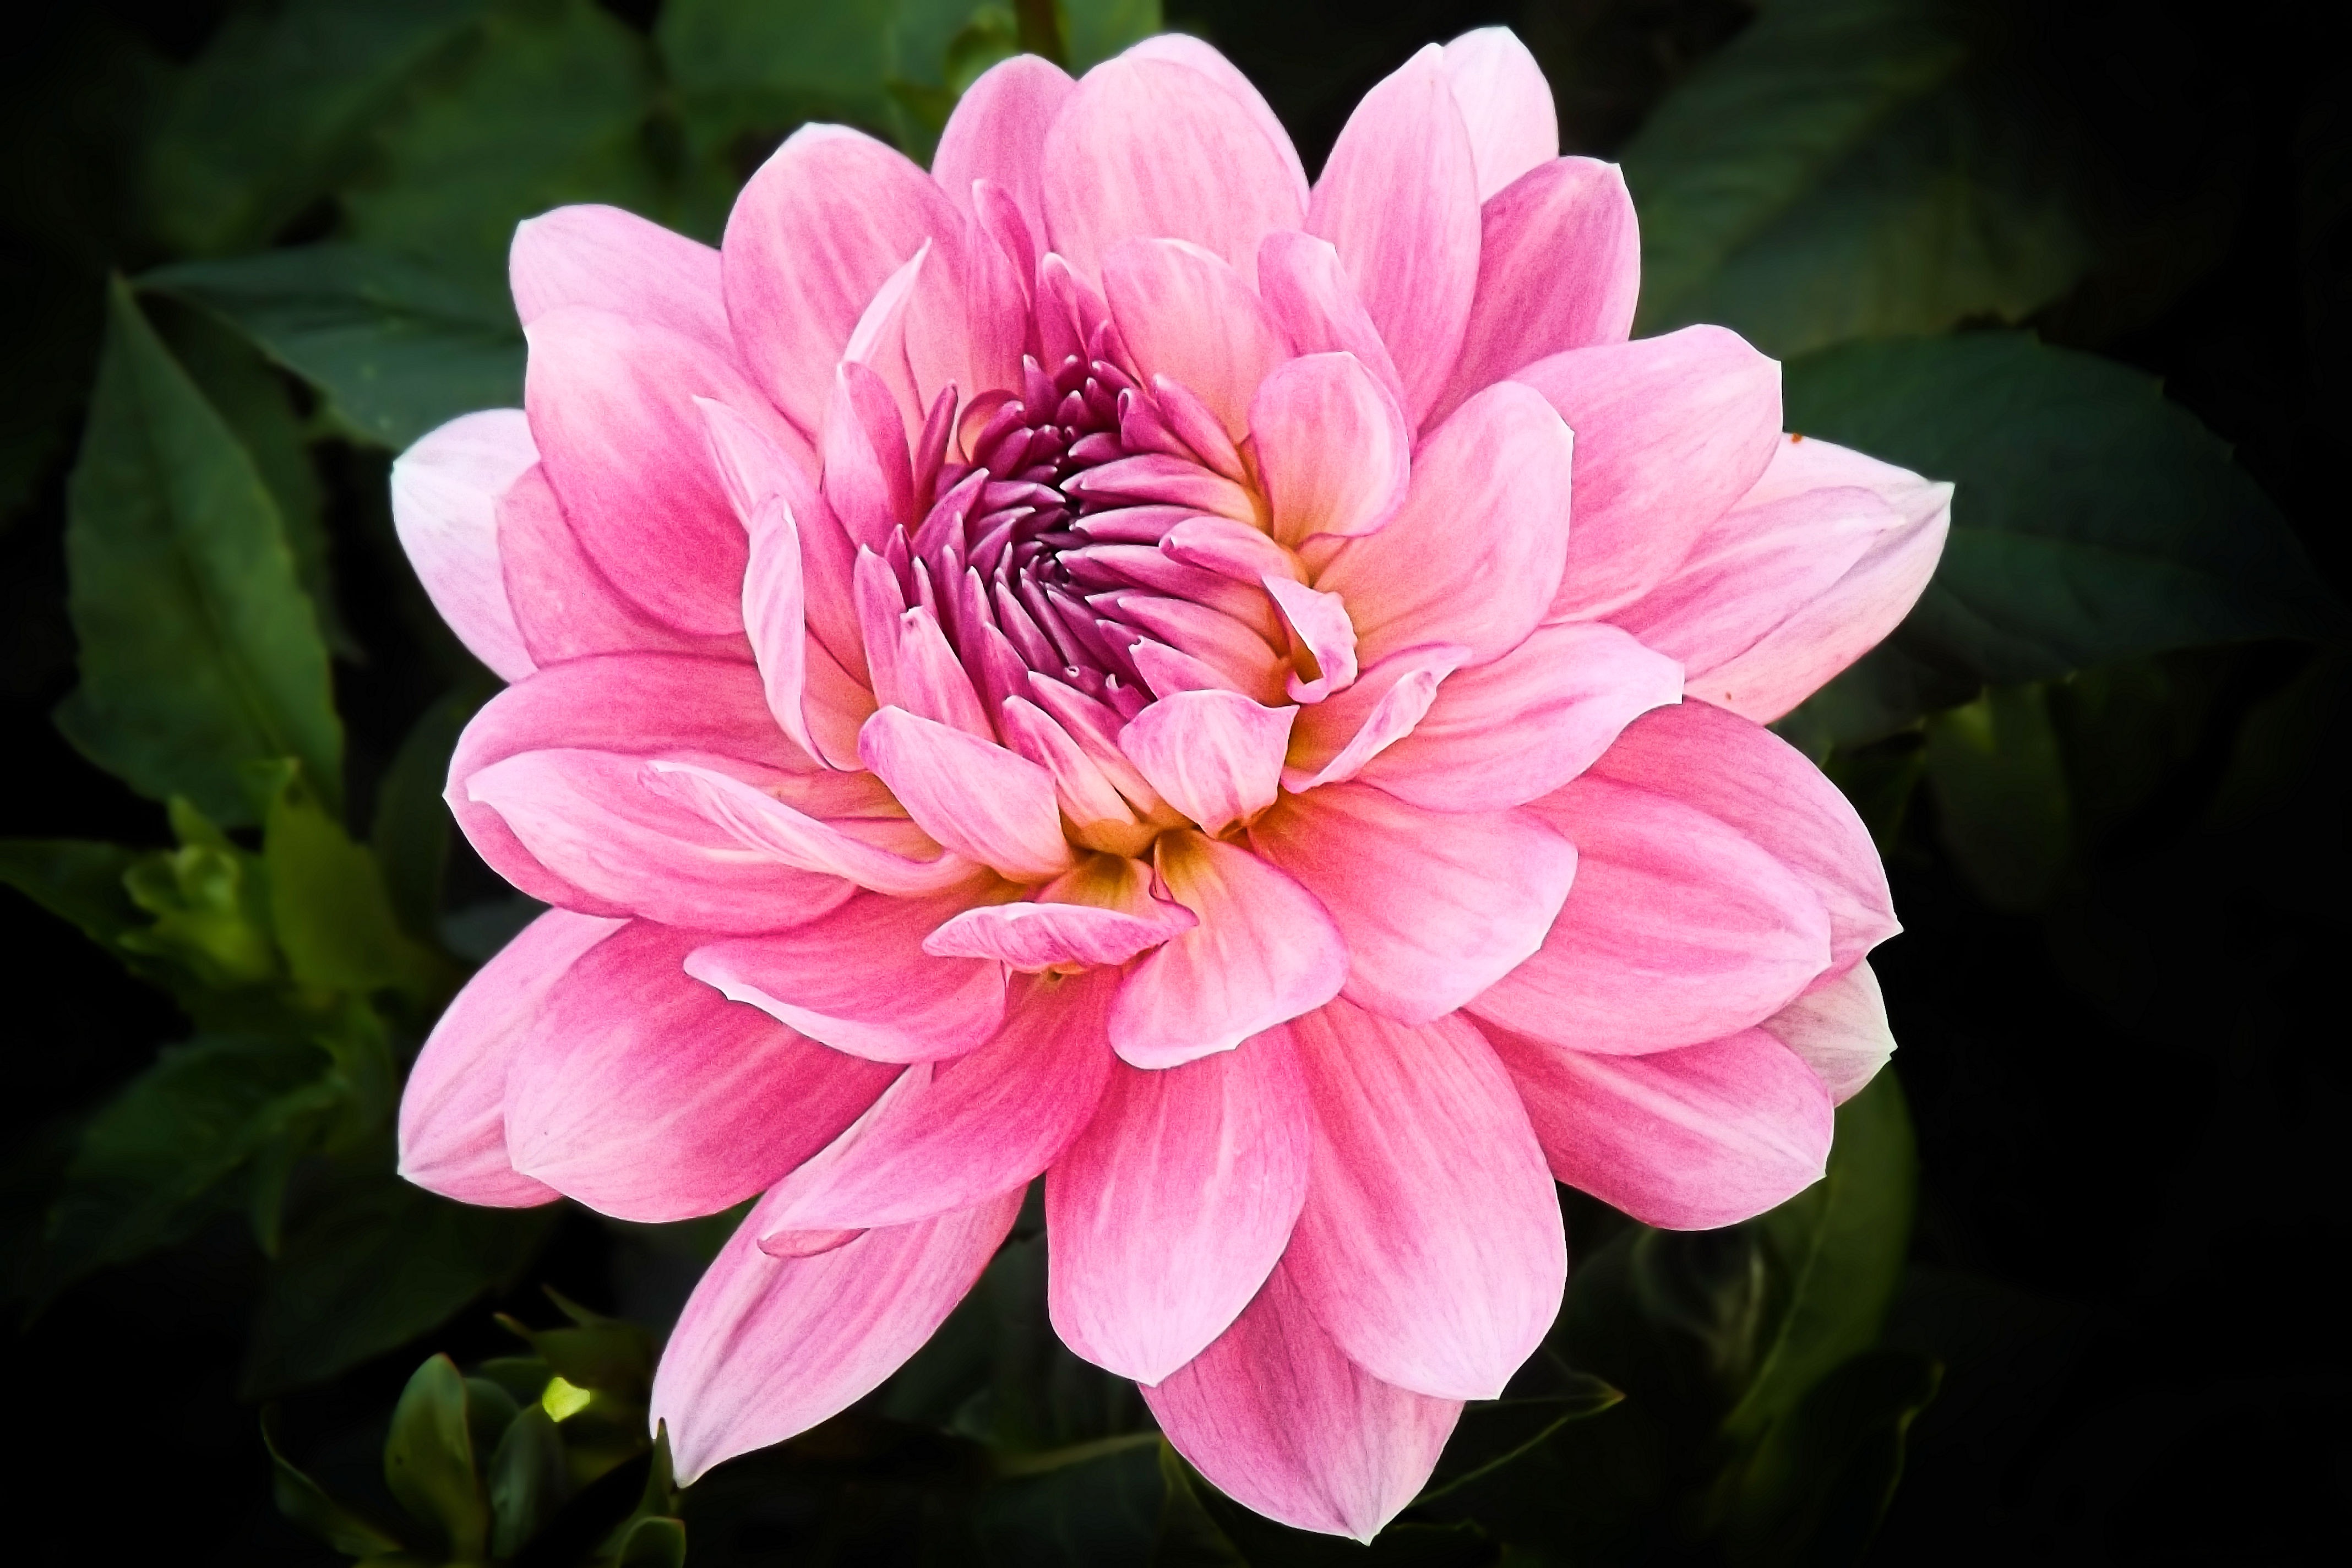
blossom, plant, flower, petal, bloom, pink, flora, dahlia, late summer, dahlia garden, peony, macro photography, flowering plant, daisy family, city car, dahlia flower, annual plant, land plant